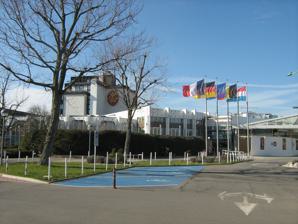
Building: Casino 2000
Country: Germany
Year built: 1983
Casino 2000 Casino 2000 is a gaming casino and entertainment complex located in Mondorf-les-Bains in southern Luxembourg . It houses the country's only gambling facilities. Facilities Opened in April 1983, the Casino 2000 complex brings together facilities for gambling, dining, accommodation and shows attracting almost half a million visitors a year. In addition to its many slot machines, the casino has roulette and blackjack tables. The frequent shows feature well-known stars and bands. In 2011, responding to the need for additional business facilities, a partitionable hall of 1,325 square metres (14,260 square feet) was built to accommodate meetings, conferences, exhibitions or fairs. History Since the 1840s, several unsuccessful attempts were made to obtain permission to open a casino in Mondorf-les-Bains. It was, however, only in 1977 that the Luxembourg parliament approved a bill authorizing gambling in Luxembourg. In September 1977, Mondorf-les-Bains was chosen as the only location in the country where a casino could operate. After the establishment of a company called Casino de jeux du Luxembourg, Mondorf-les-Bains/Luxemburgische Spielbank Bad Mondorf , the cornerstone of the building was laid in May 1982. Costing 350 million Luxembourg francs, the casino was opened at an inauguration ceremony on 16 April 1983. References